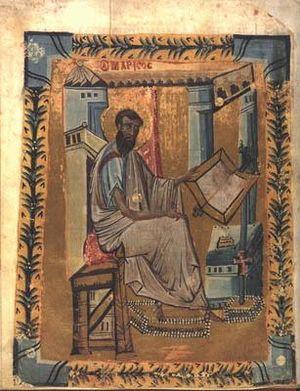
La Bibliothèque nationale de Russie, située à Saint-Pétersbourg, est l’une des plus grandes bibliothèques publiques du monde. Elle est l'une des composantes du réseau de bibliothèques nationales de Russie chargée du dépôt légal, et ne doit pas être confondue avec la Bibliothèque d'État de Russie, située à Moscou, car les deux sites, bien que faisant partie du même réseau ont un statut distinct.
Un manuscrit du Nouveau Testament en Lectionnaire est une copie manuscrite contenant les passages des textes lus à l'occasion des cérémonies religieuses. Les lectionnaires sont écrits en caractères onciales ou minuscules grecques sur parchemin, papyrus, vélin, ou papier.